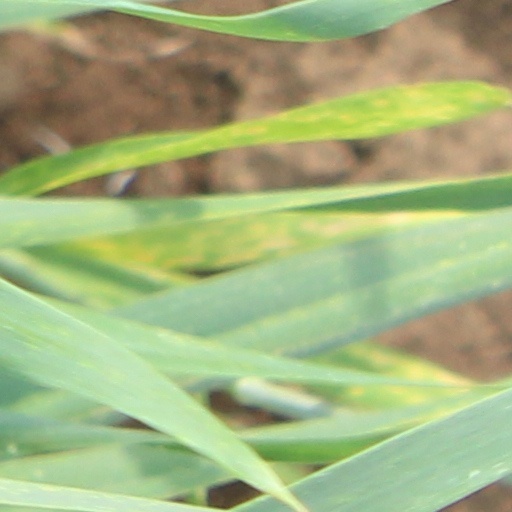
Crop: wheat